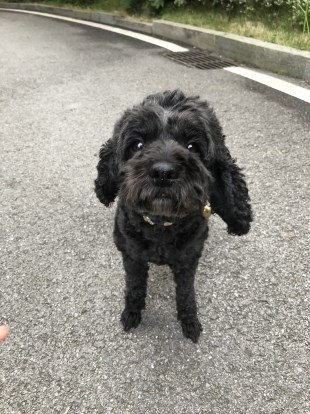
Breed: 7449-n000128-teddy